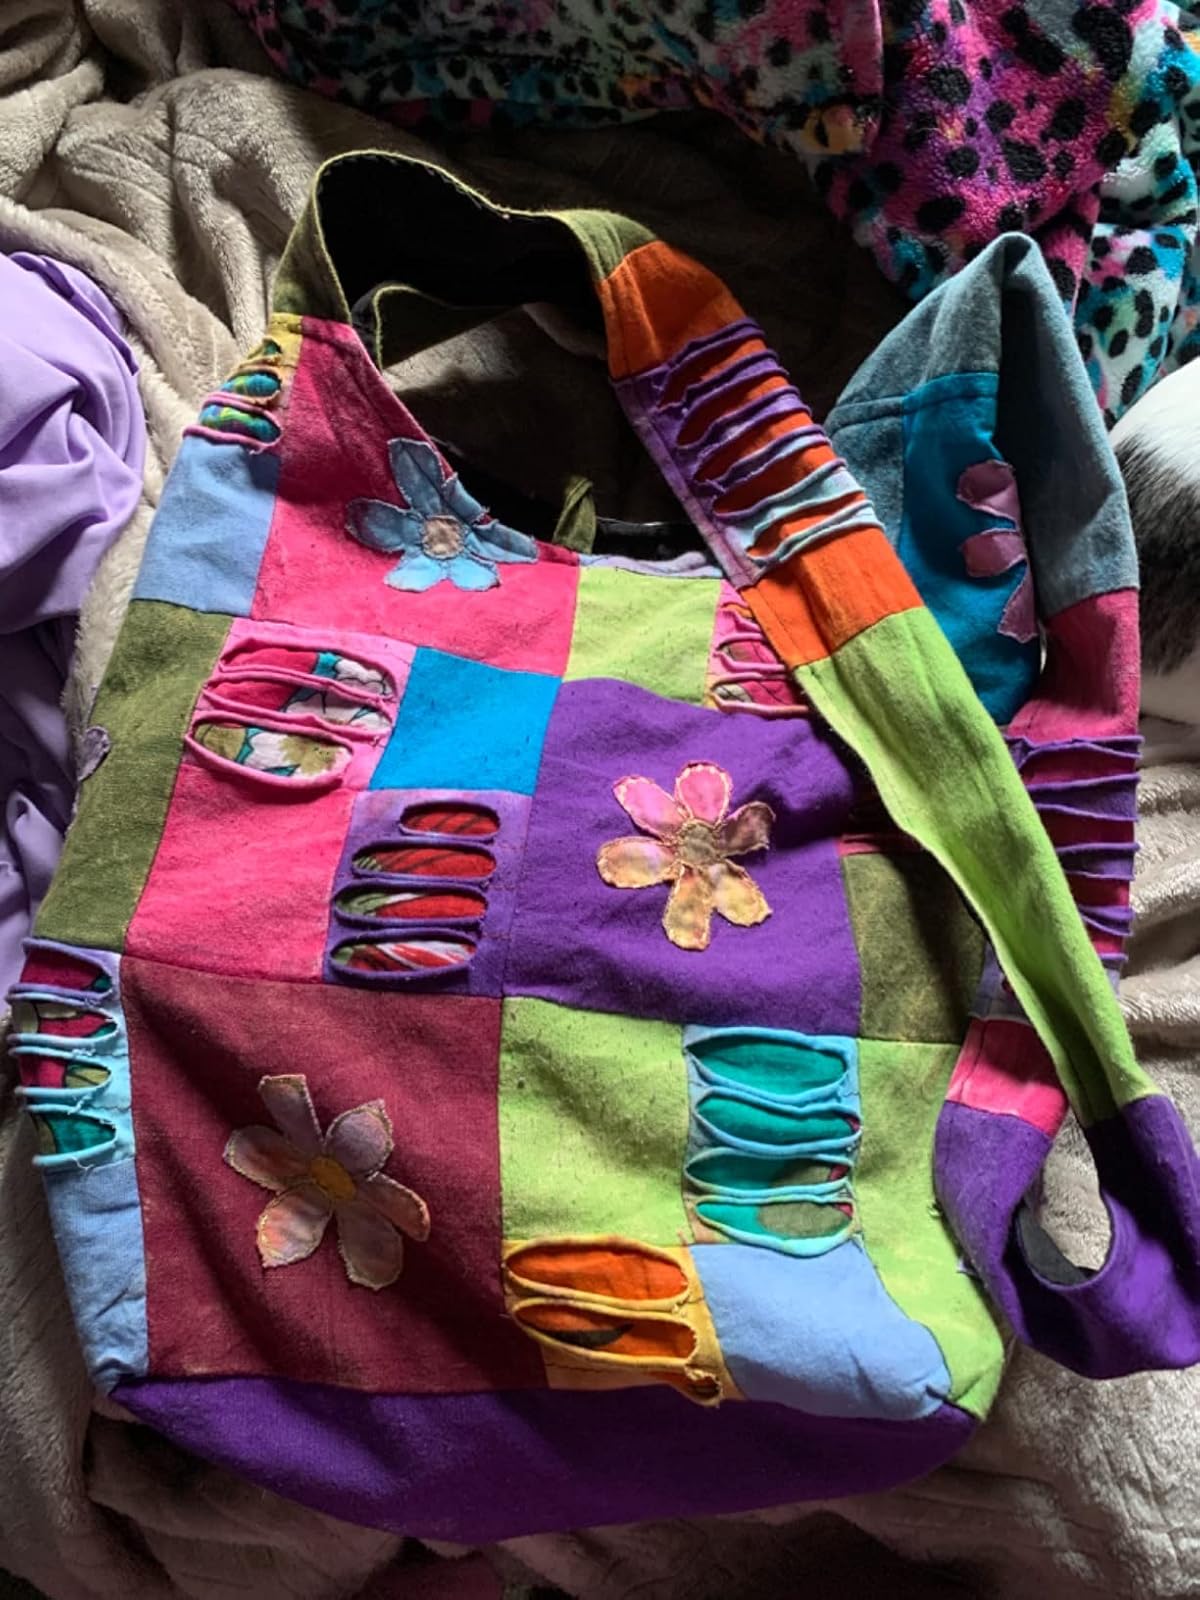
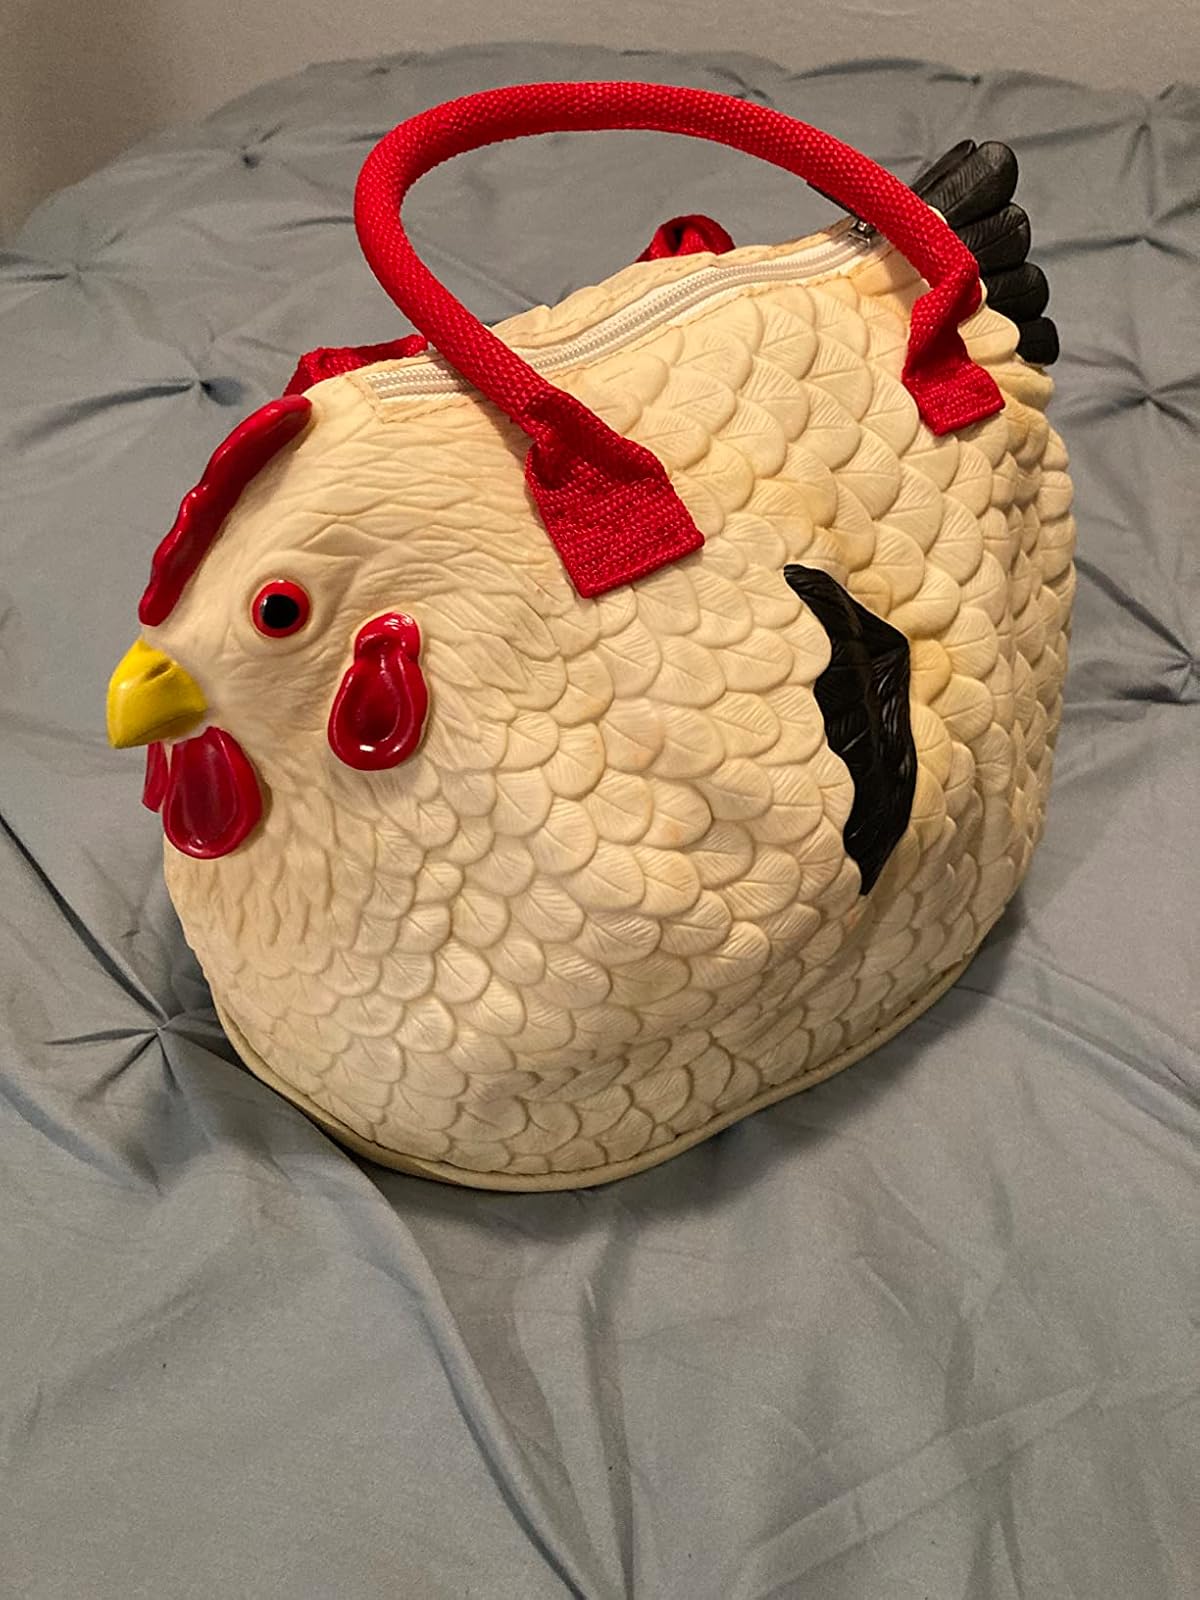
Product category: accessories_handbag
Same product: no